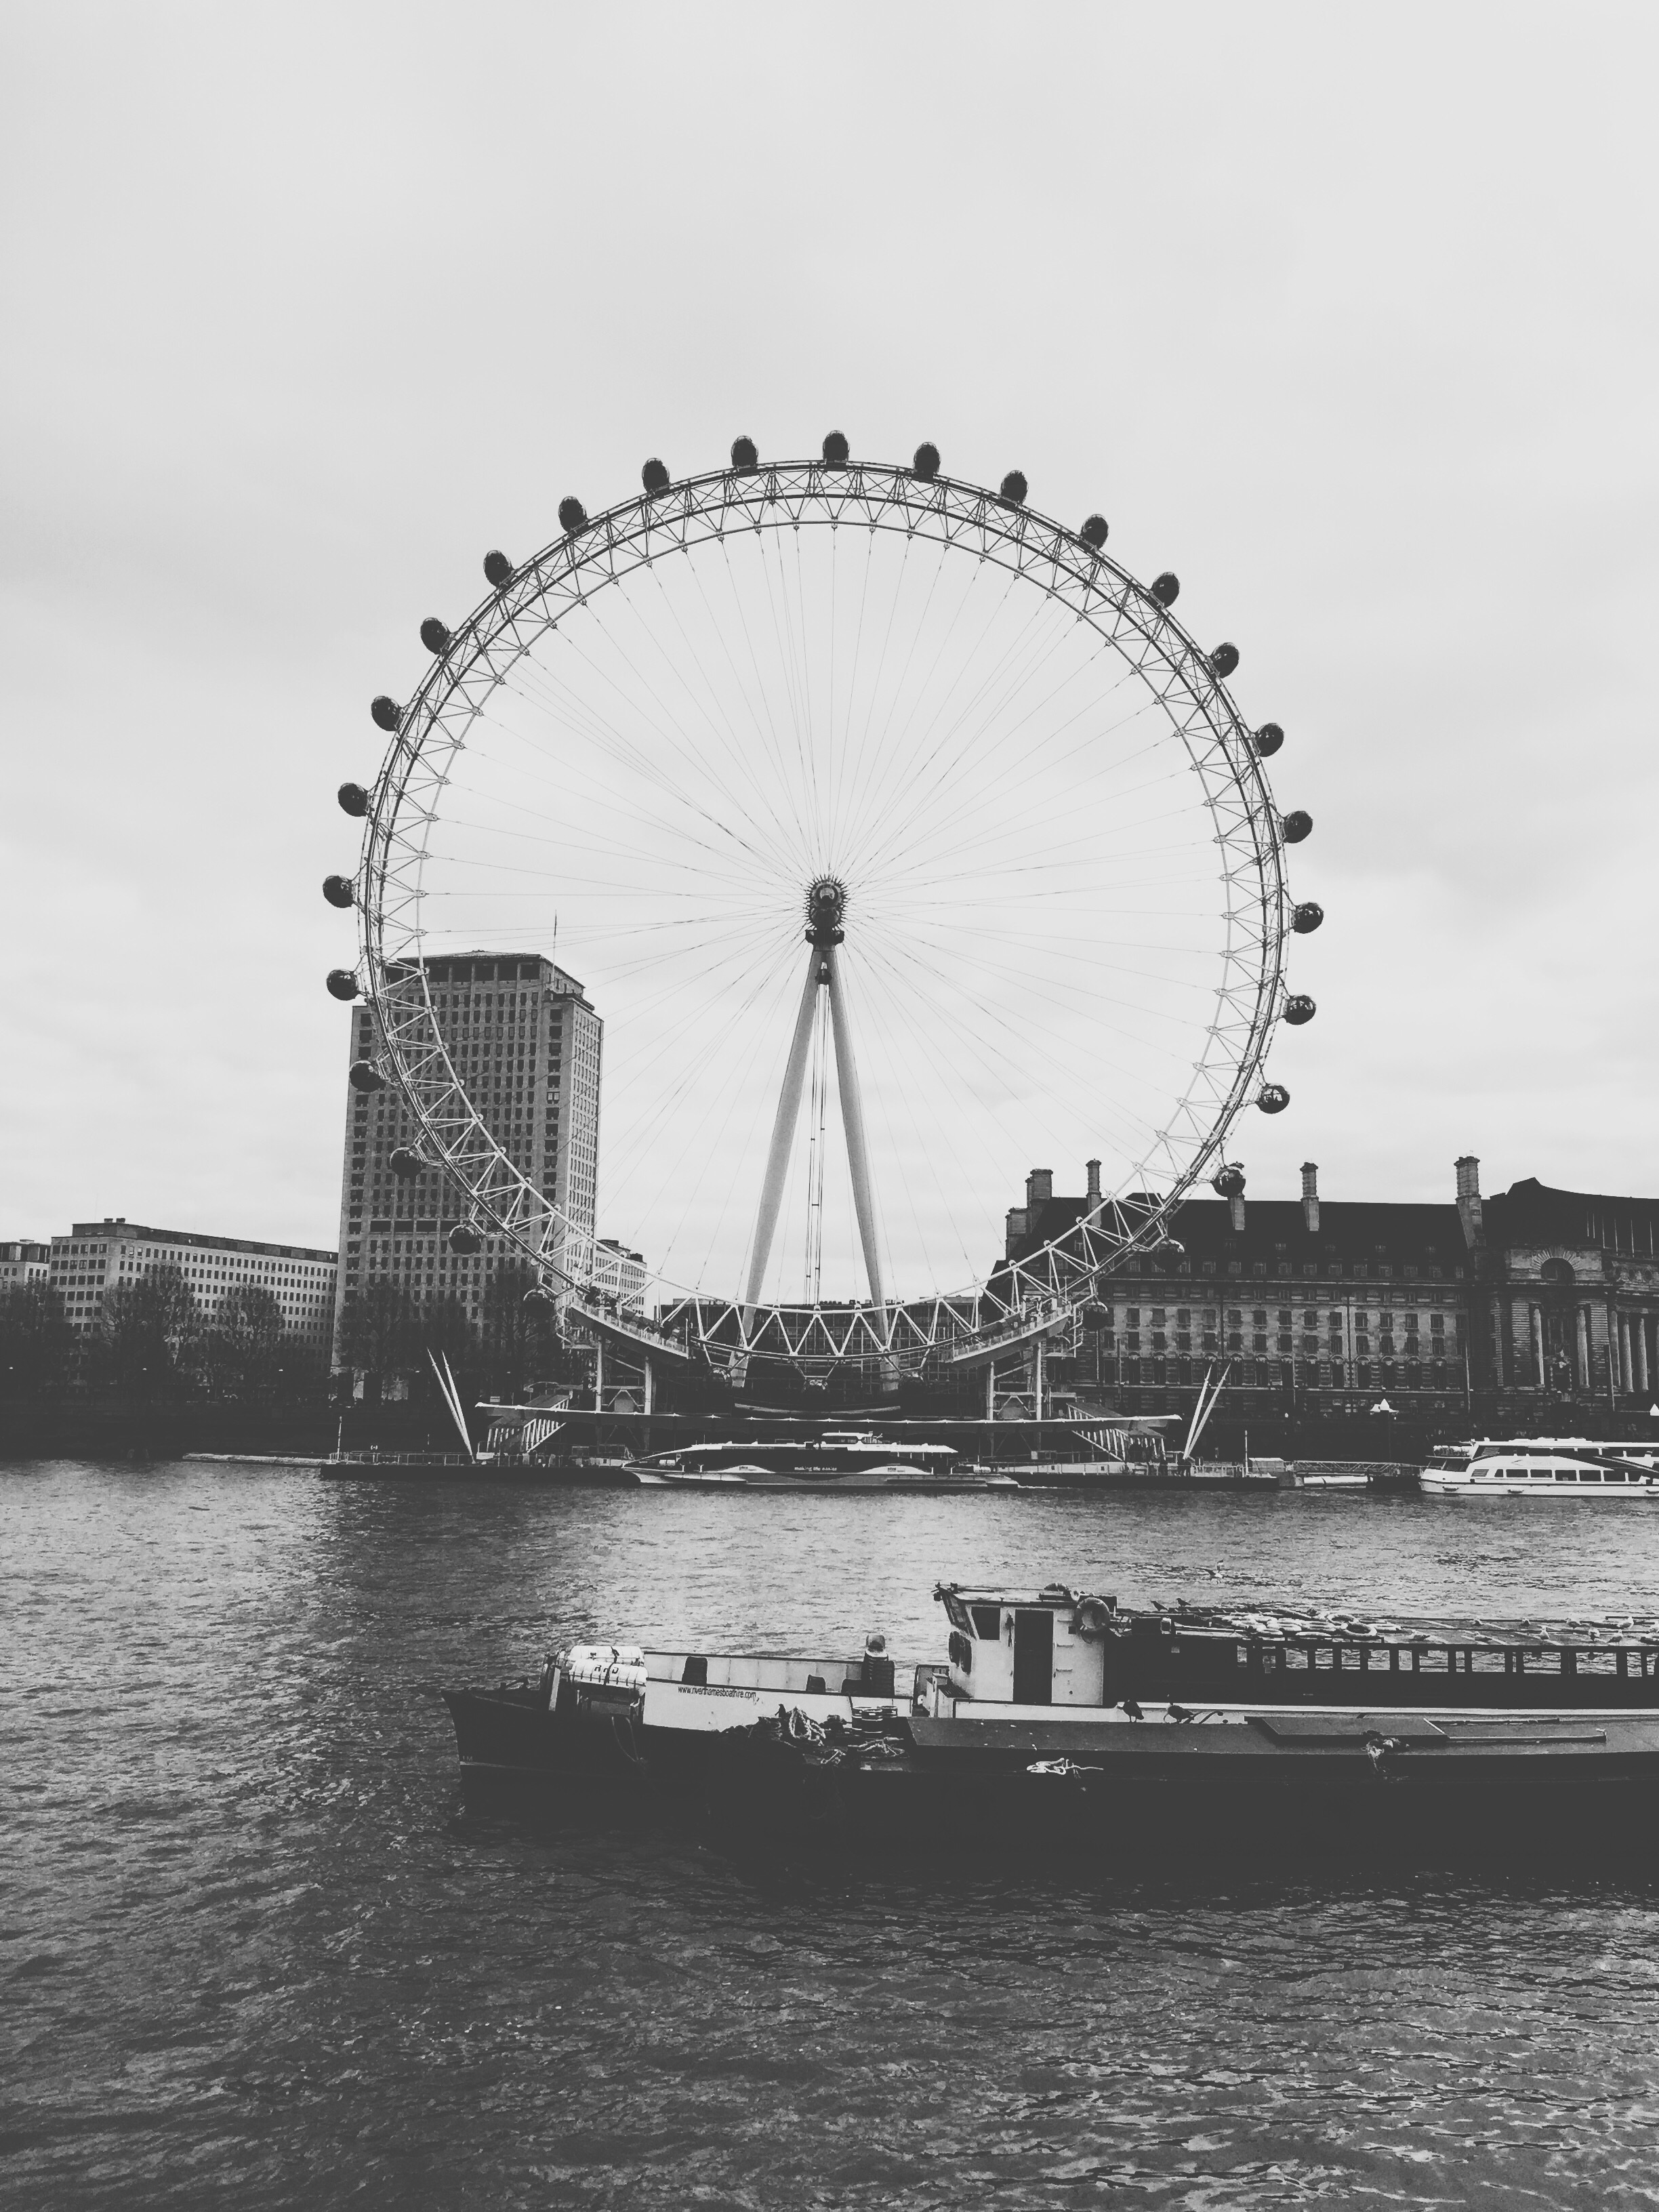
black and white, ferris wheel, monochrome, tourist attraction, monochrome photography